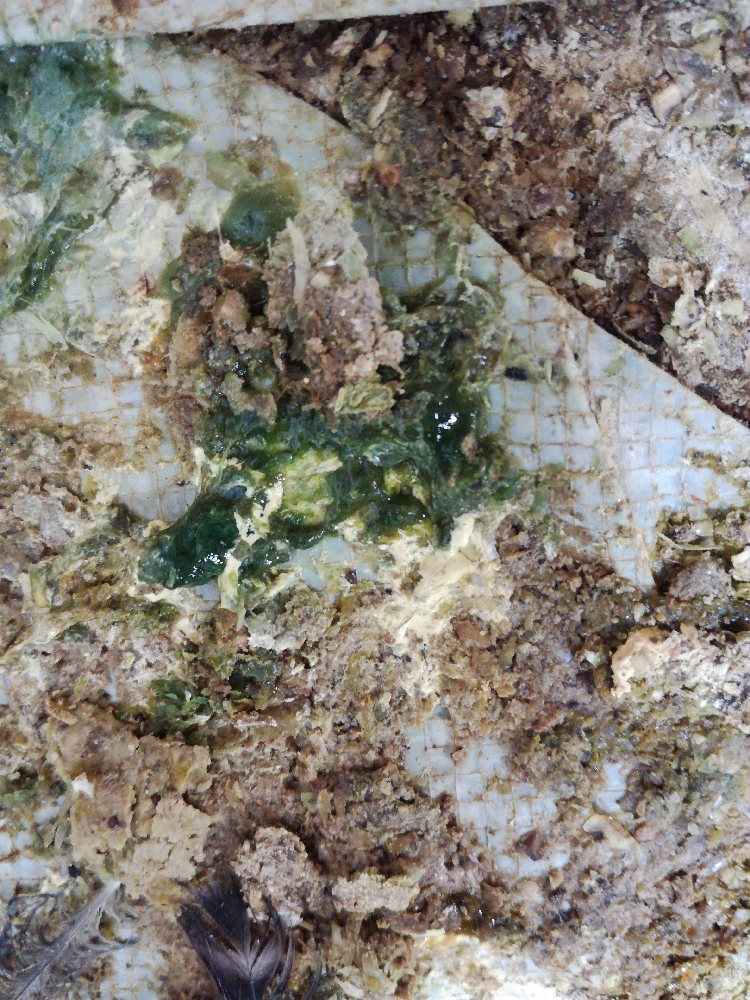
PCR-confirmed diagnosis: Newcastle disease